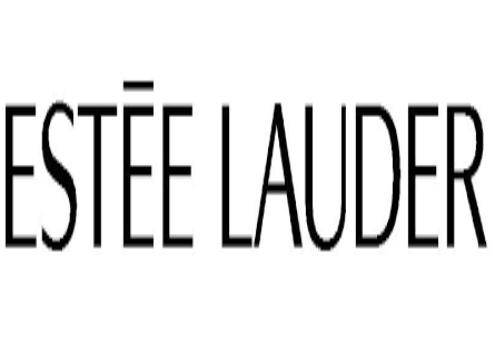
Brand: Estee Lauder
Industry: Necessities